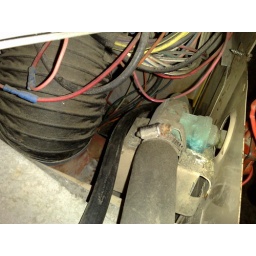
This is the heater core right beside the driver's seat. The black hose is the veggie supply line running to the engine.